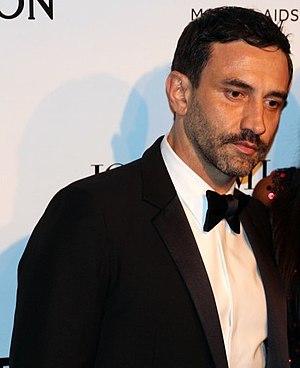
Riccardo Tisci, né le 1ᵉʳ août 1974 à Taranto est un styliste italien.